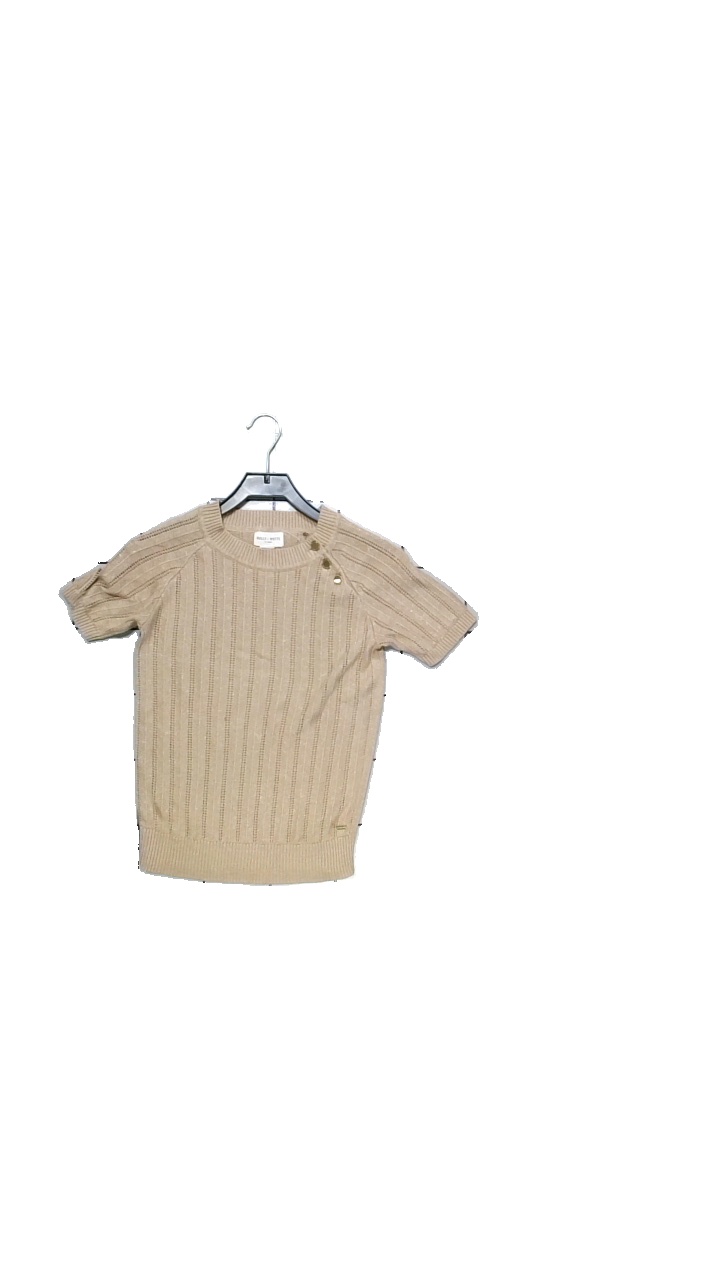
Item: Top (Ladies)
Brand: Holly And Whyte (lindex)
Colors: Beige
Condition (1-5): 5
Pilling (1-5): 5
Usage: Reuse
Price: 50-100